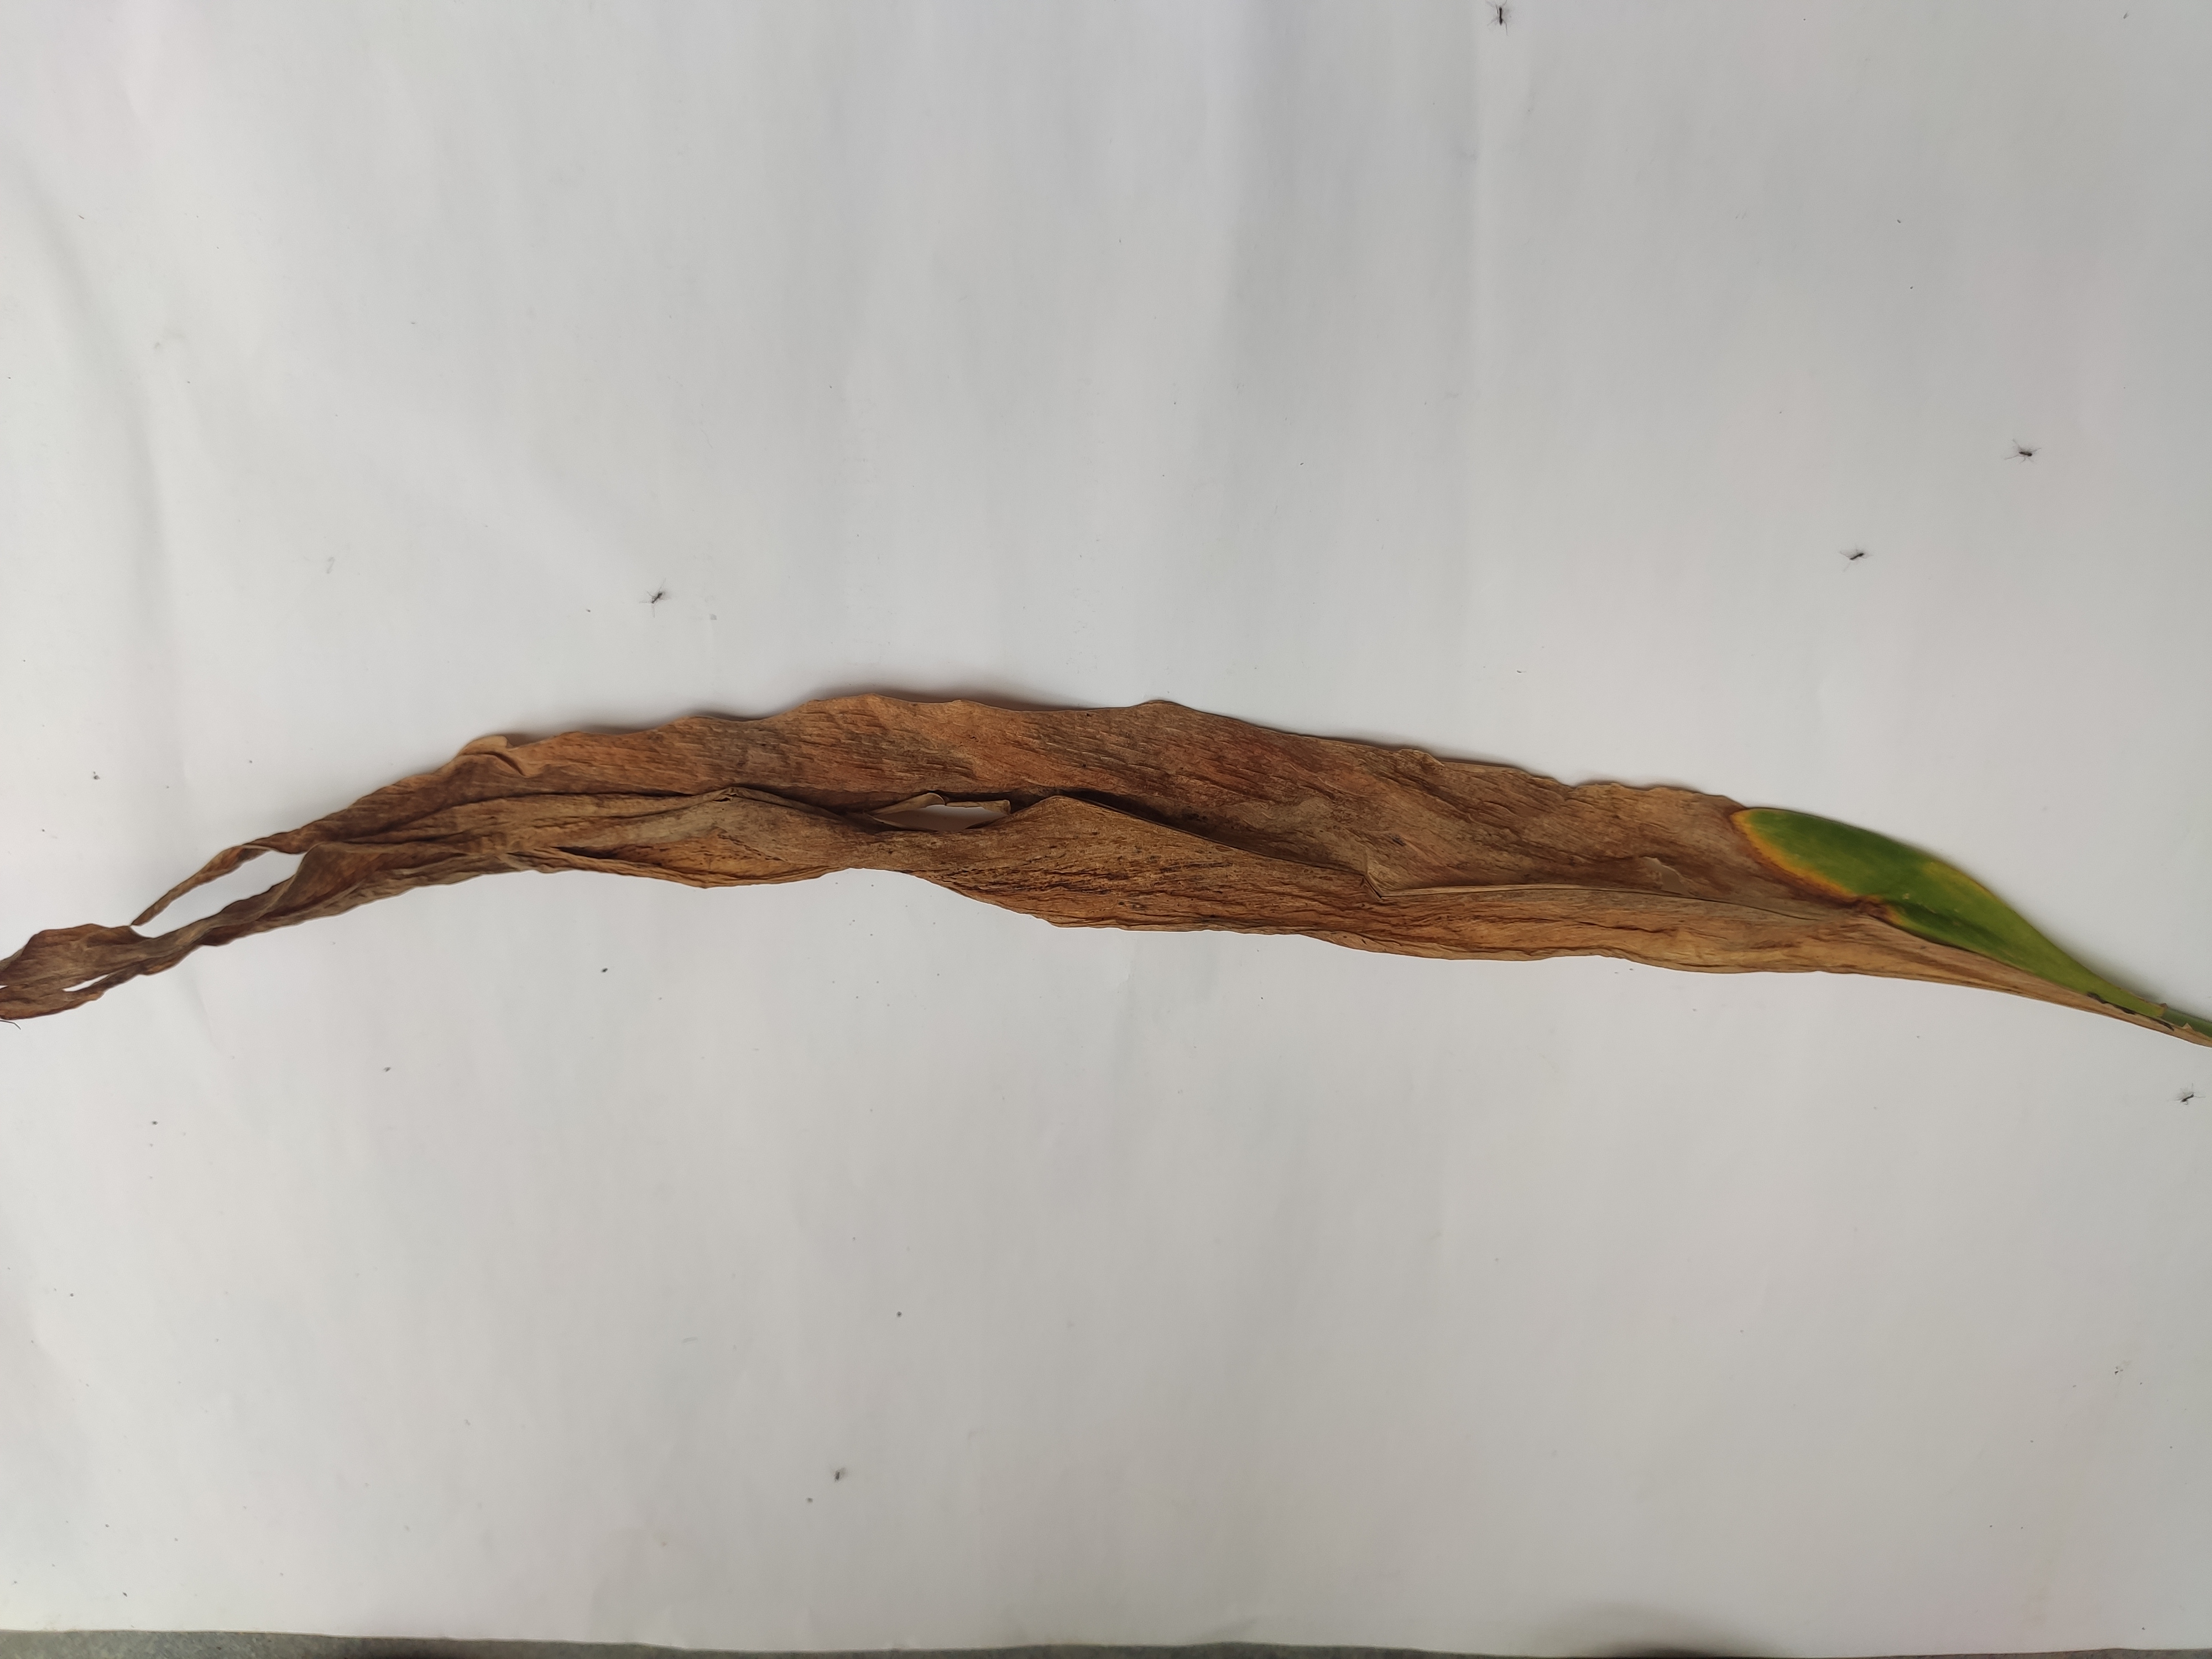
Label: Blotch